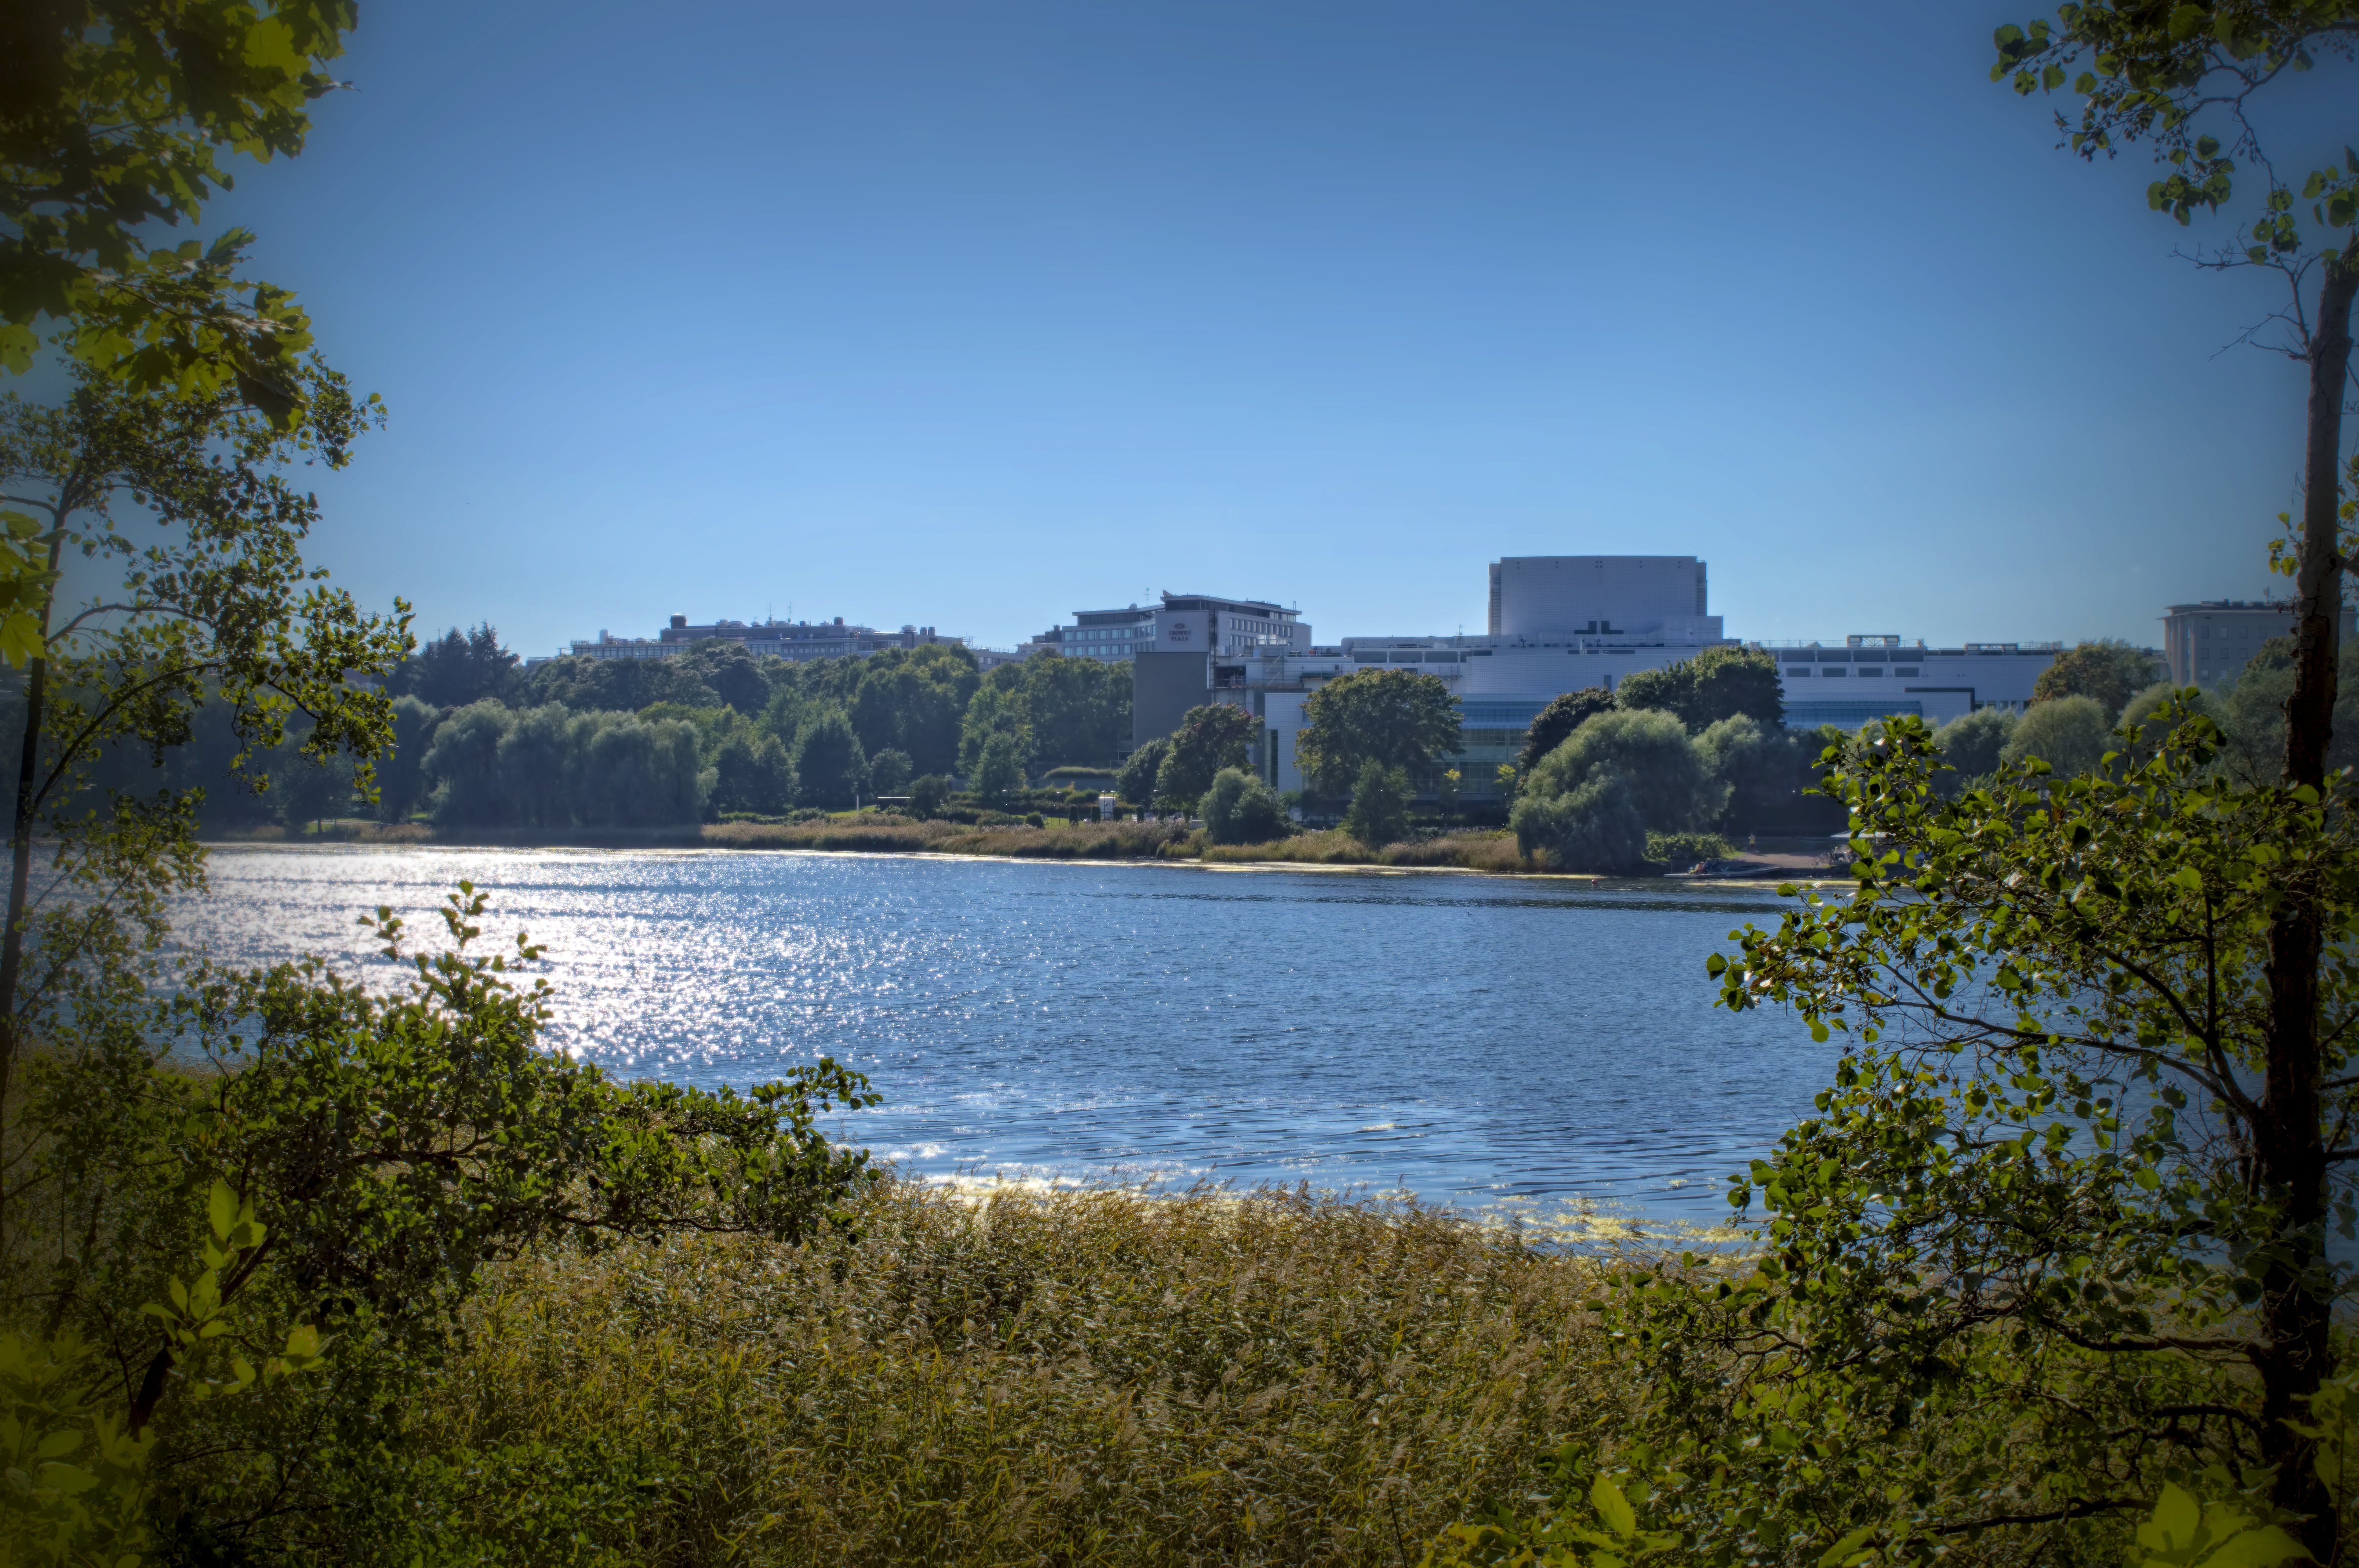
house, opera, bay, nikon, cool image, finland, helsinki, d3200, cool photo, i, tl, tlnlahti, oopperatalo